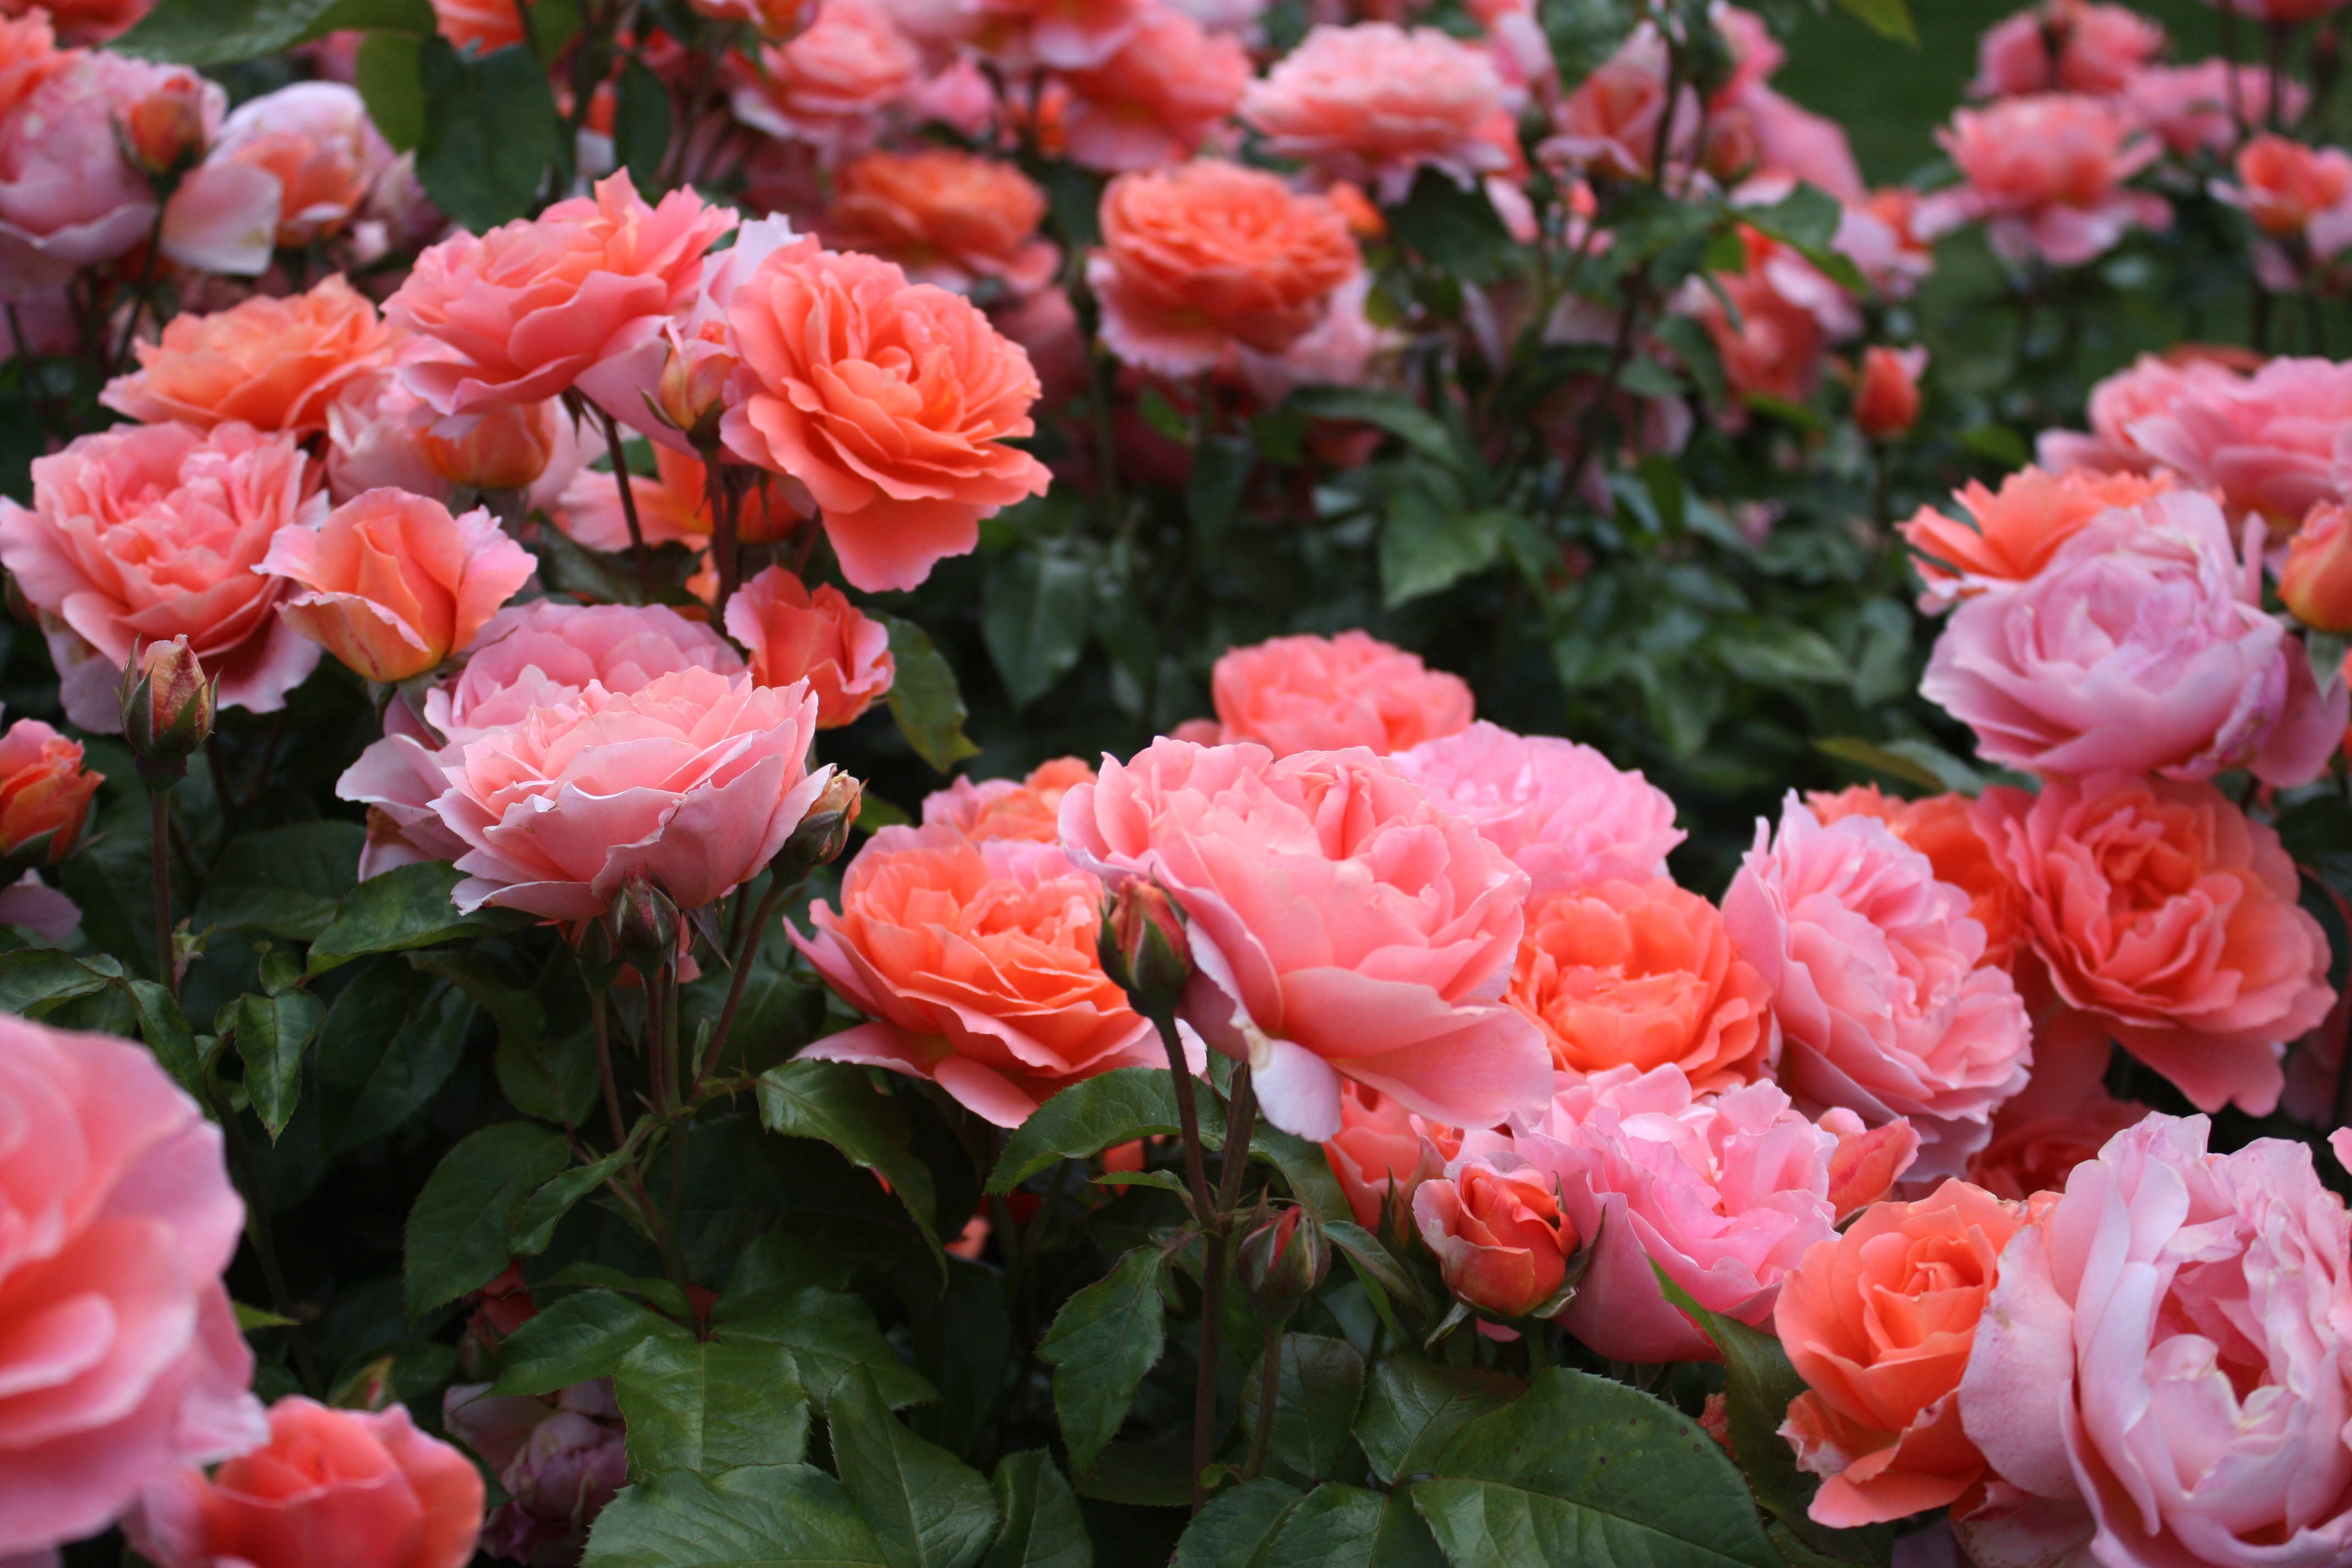
nature, outdoor, blossom, plant, flower, petal, bloom, summer, rose, natural, romantic, garden, pink, flowers, shrub, floribunda, rose garden, flowering plant, garden roses, rose family, rose festival, annual plant, land plant, rosa centifolia, rose order